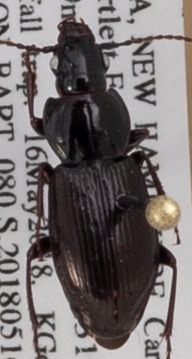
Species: Pterostichus pensylvanicus
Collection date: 2018-05-16
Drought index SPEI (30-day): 0.114
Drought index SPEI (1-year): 0.922
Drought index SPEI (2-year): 0.39